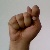
The image shows a hand gesture representing the letter 'T' in Indian Sign Language.